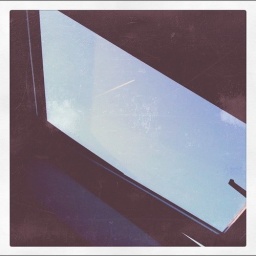
The bedroom window above my bed